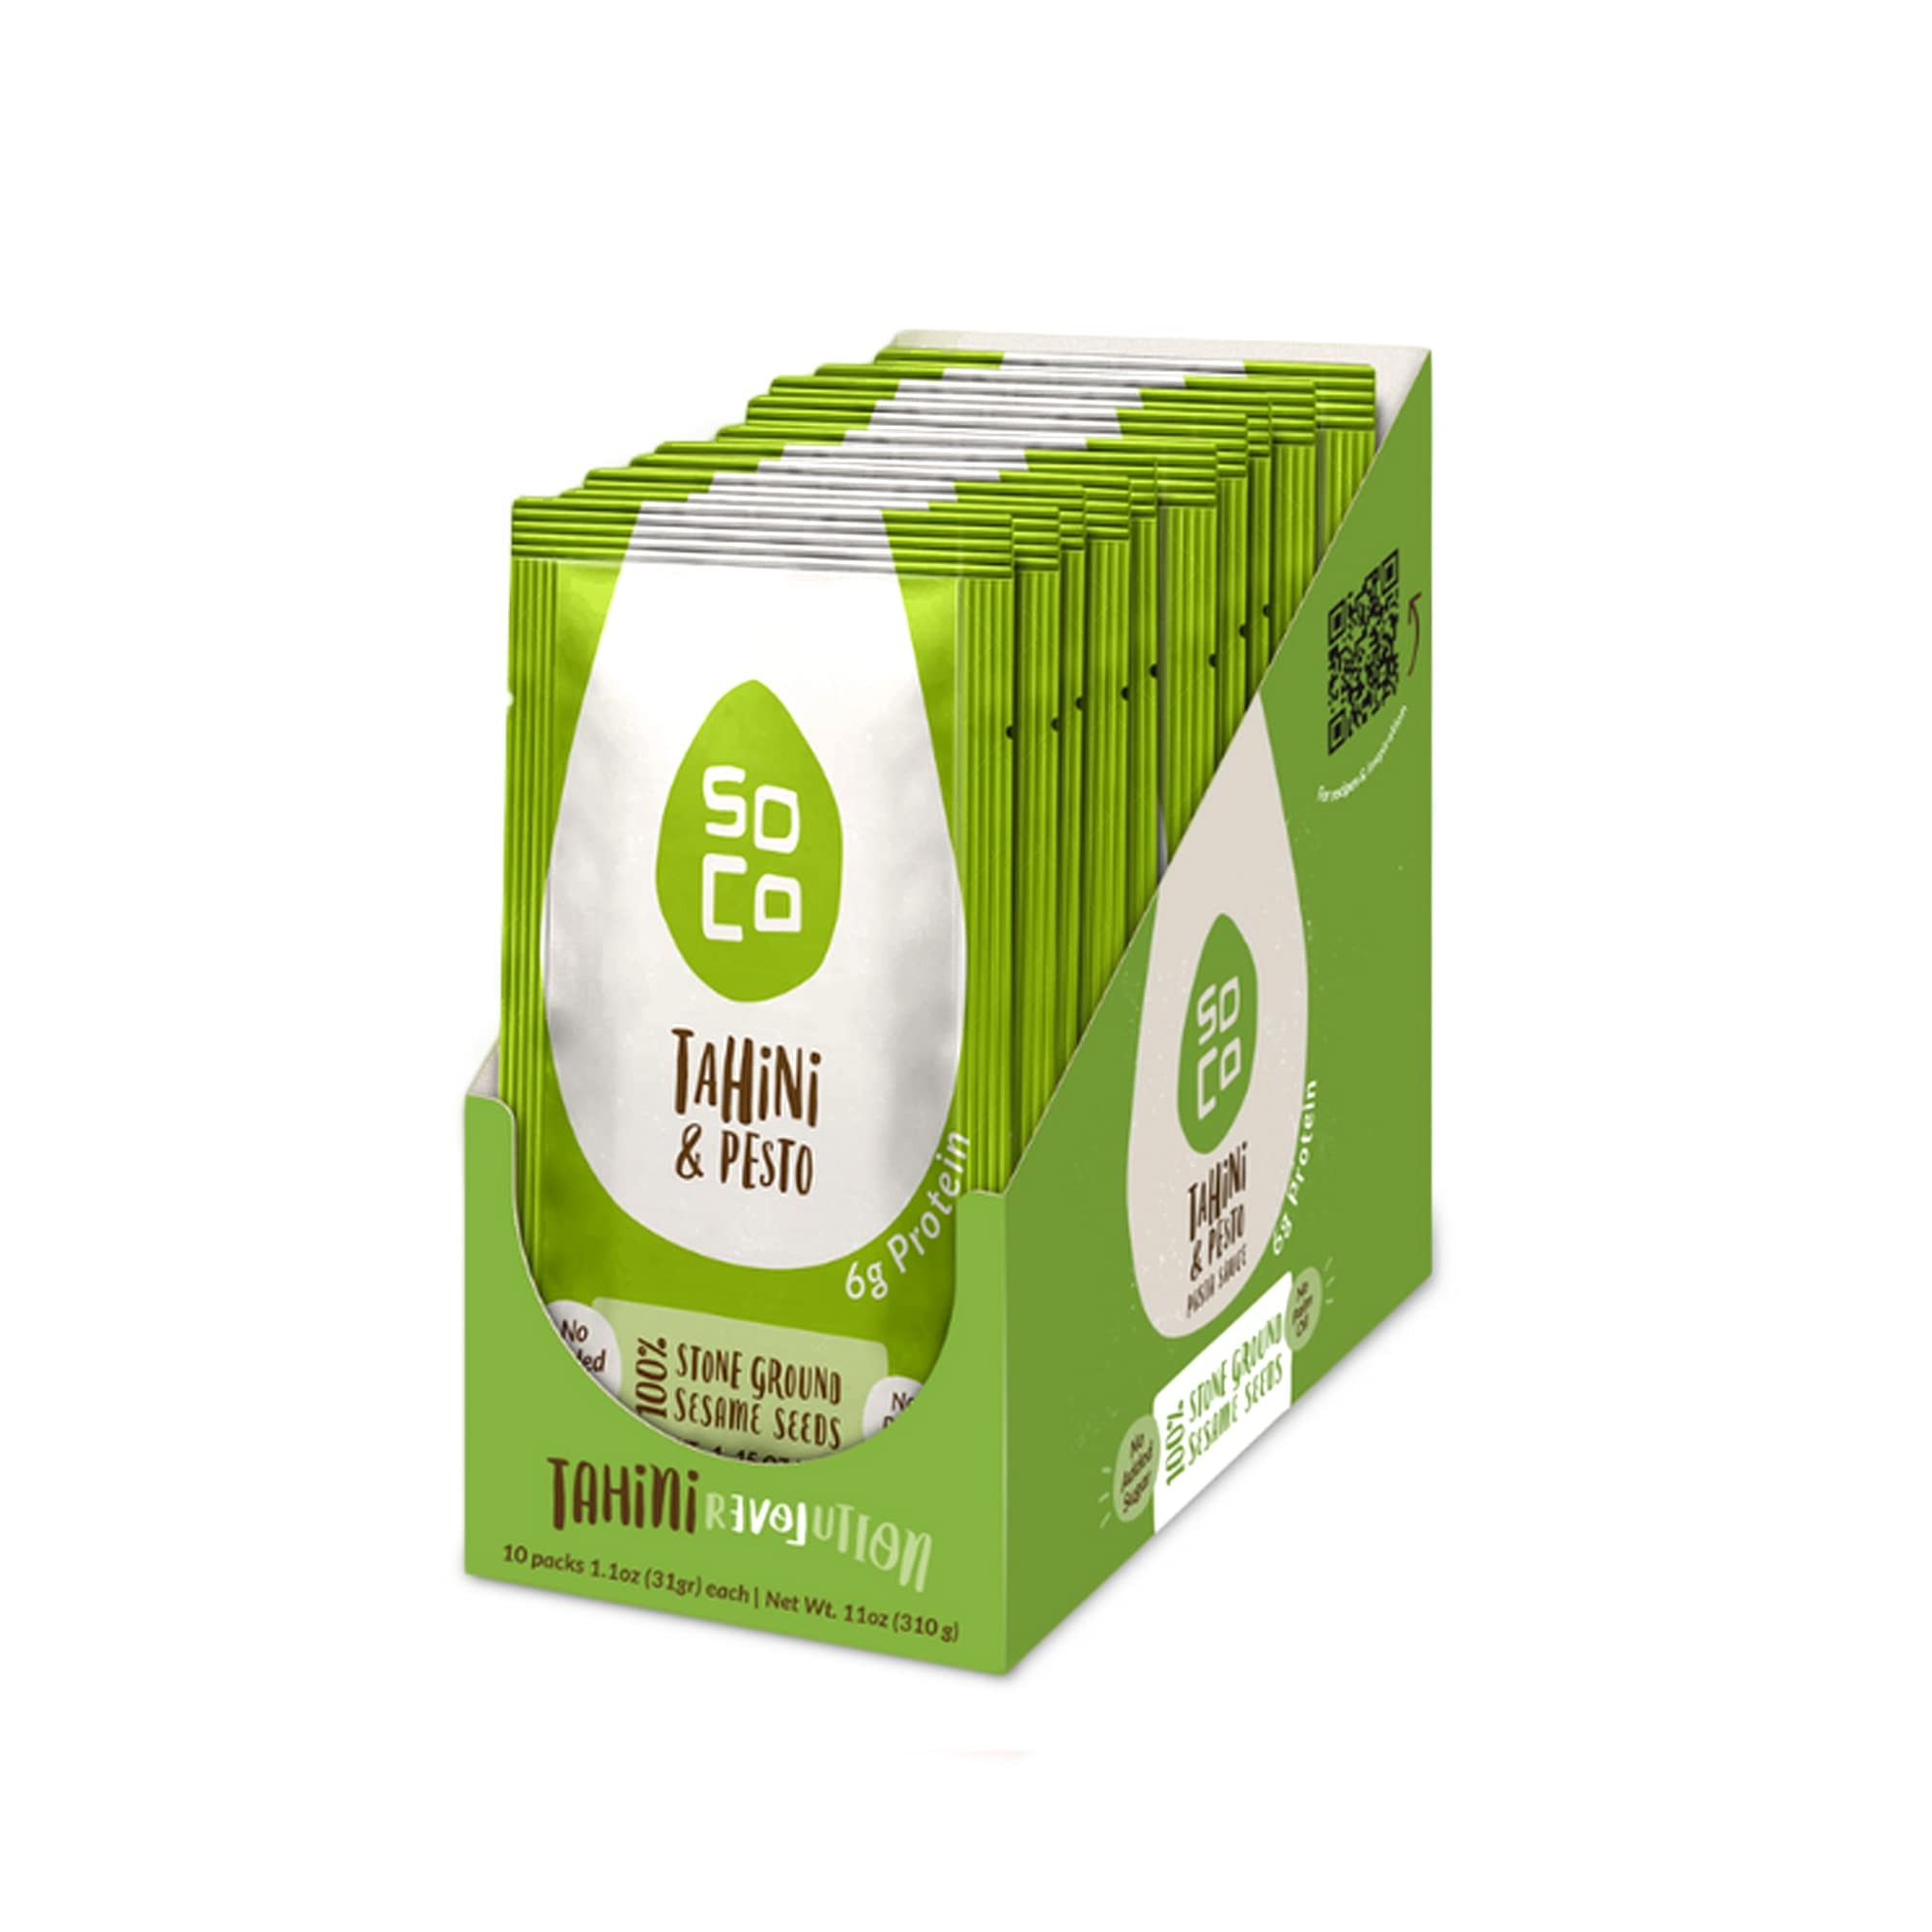
Item Name: SoCo Tahini Paste & Pesto Squeeze Packs, Pure Ground Sesame Tahini Sauce, Vegan Pesto Sauces, Plant-Based, Gluten-Free, Non-GMO, Kosher Condiments, 1.09 oz (31 g), Box of 10
Bullet Point 1: Delicious Tahini in A Squeeze Pack - Created by die-hard tahini lovers, our Tahini & Pesto Paste is stone-ground to perfection to deliver unique, mouthwatering flavors. It’s the appetizing combination of the finest Ethiopian sesame seeds and herby basil pesto.
Bullet Point 2: Satisfies Your Taste Buds - This tahini paste for hummus creates a creamy, mild, and zesty taste that’s excellent for different recipes. Savor great-tasting meals by adding a scoop to your baba ganoush, hummus, tahini & pesto hero sandwich, and many more!
Bullet Point 3: Nutrient-Dense Superfood Sesame Tahini - Compared to other spreads or PB&J alternatives, SoCo Whole Foods Tahini is rich in iron, calcium, and plant-based protein. Our slow-roasting technique helps retain the key nutrients found in sesame seeds.
Bullet Point 4: Can Be Enjoyed in Multiple Ways - The possibilities are endless with this tasty, hearty sesame paste. Indulge your palate and use it as a tahini dressing, ice cream drizzle, seasoned tahini ingredient for cookies, and flavoring for coffee tahini shakes.
Bullet Point 5: A Culinary Wonder You Can Trust - SoCo Tahini Spice Paste follows a proprietary blend passed down for over 5 generations. Unlike other tahini products, it uses pure Humera sesame seeds with no added sugar. It’s gluten-free, non-GMO, and Kosher-verified.
Product Description: Bring the magic of tahini to your kitchen through SoCo Tahini & Pesto sesame seed paste! Made to satisfy your palate, it’s an all-natural, versatile condiment you can enjoy in many ways. A Fusion of Flavor and Quality We make our tahini paste only with top-shelf, plant-derived ingredients without compromising the flavors. Unlike other tahini products, SoCo tahini is smooth, creamy, and always fresh. Makes Your Healthful Lifestyle Easy Every jar of this tahini goodness makes you one step ahead of your diet game. Preparing any meal with our keto-paleo-friendly sesame paste is easy-peasy — you’ll never run out of nutritious recipe ideas to whip up! An Excellent Substitute in a Variety of Ways You can enjoy SoCo Tahini any way you like: Tahini salad dressing Sandwich spread Savory recipe ingredient Tahini sesame butter Glaze for your vegetables or meat Noodle soup base Beverage flavoring Dessert Hummus Dip Creative baked treats for kids, and many more! Available in 4 Delectable Flavors Artisanal Tahini Tahini & Pesto Tahini & Dates Dark Roast Tahini Sustainably Crafted to Perfection All our products are made with simple, plant-derived ingredients to maintain a generations-long tahini tradition. They’re packed with dietary fiber, antioxidants, protein, and other essential nutrients. Experience non-GMO, gluten-free, Kosher-verified, and zero-sugar goodness in every jar. Bringing People Together At SoCo, we go beyond making a difference in everyone’s kitchen. Our ultimate goal is to bridge communities using the shared love for technology, entrepreneurship, and tahini. A portion of our sales goes to the Middle East Entrepreneurs of Tomorrow (MEET), which helps connect young Israeli and Palestinian students. Seed a healthful change in your kitchen and the community. Join the SoCo Tahini Revolution today!
Value: 1.0
Unit: Count

Price: 14.95